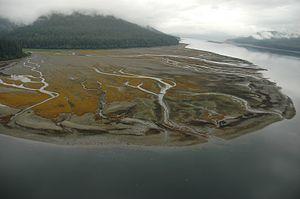
Une écorégion ou région écologique est une zone géographique assez large se distinguant par le caractère unique de sa géomorphologie, de sa géologie, de son climat, de ses sols, de ses ressources en eau, de sa faune et de sa flore. Plusieurs organismes internationaux ont établi des listes d'écorégions, le World Wildlife Fund, la Commission de coopération environnementale d'Amérique du Nord, la DMEEReuropéenne, la National Oceanic and Atmospheric Administration américaine. Les zones désignées par chacun de ces organismes ne doivent pas être confondues car ils n'utilisent pas le même critère de désignation.